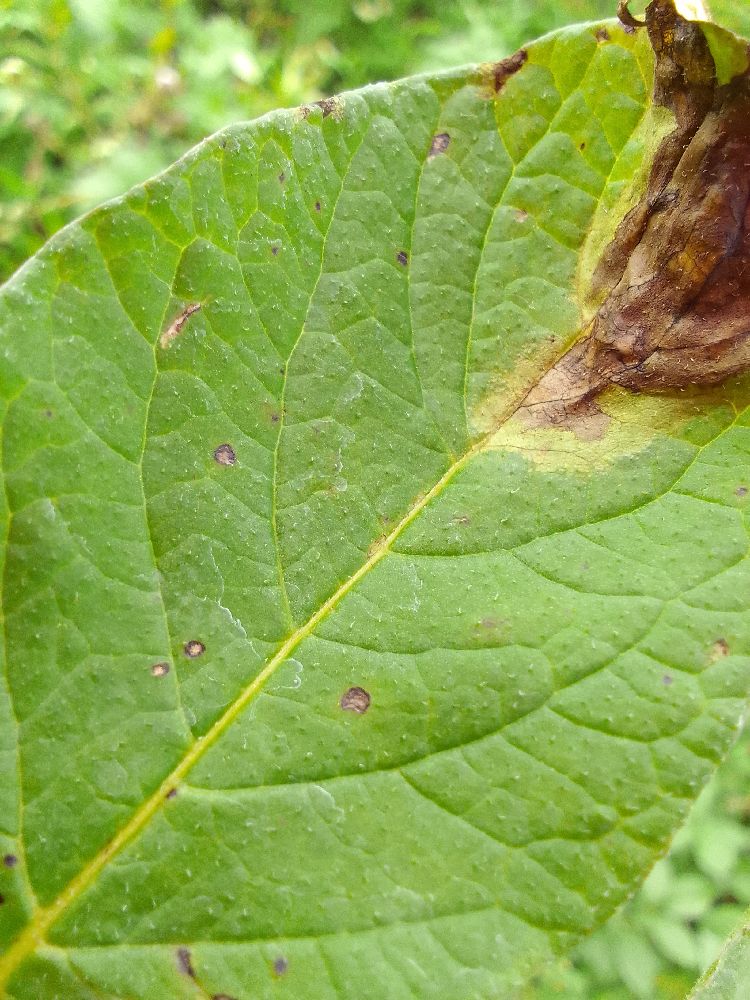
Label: Late blight